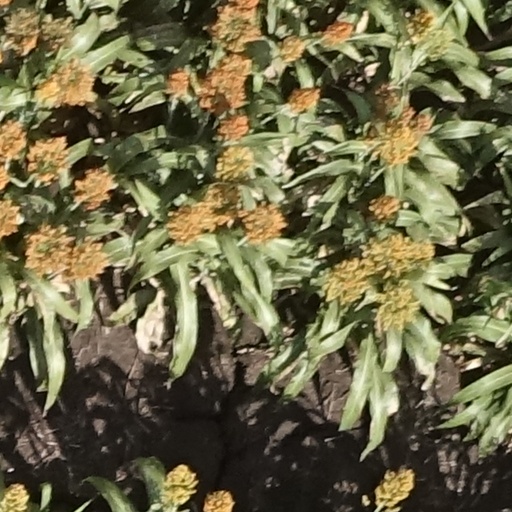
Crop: sorghum